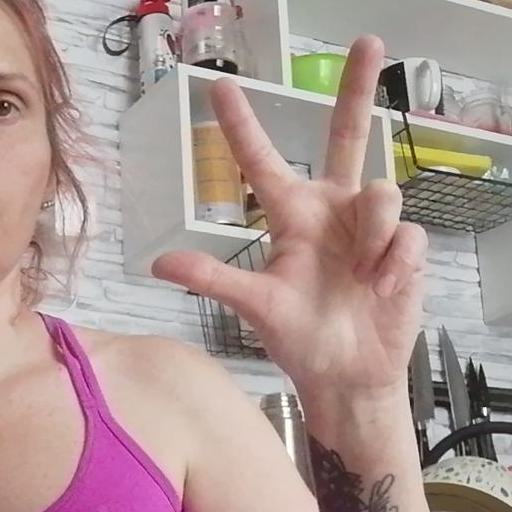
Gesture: three2